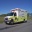
Label: ambulance